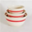
Label: bowl